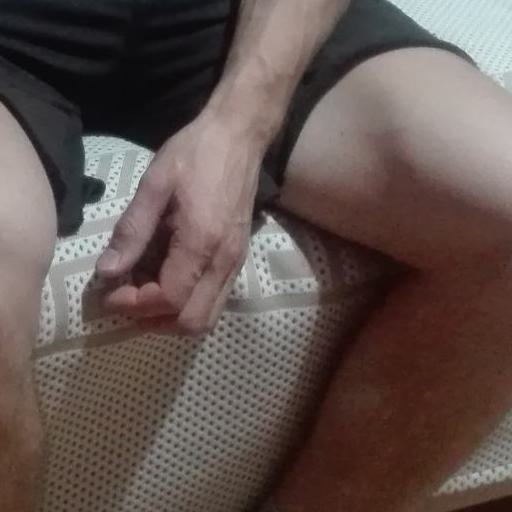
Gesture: no_gesture